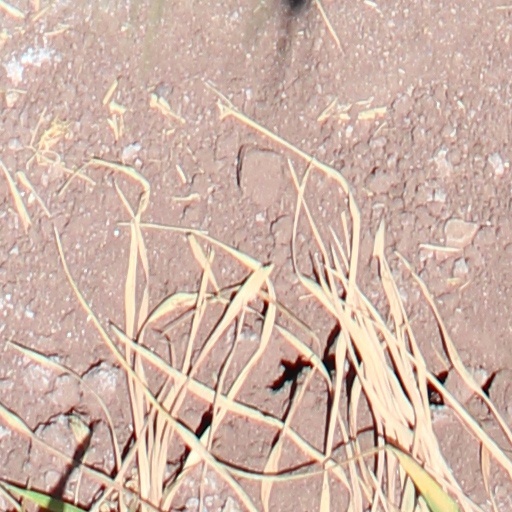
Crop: wheat